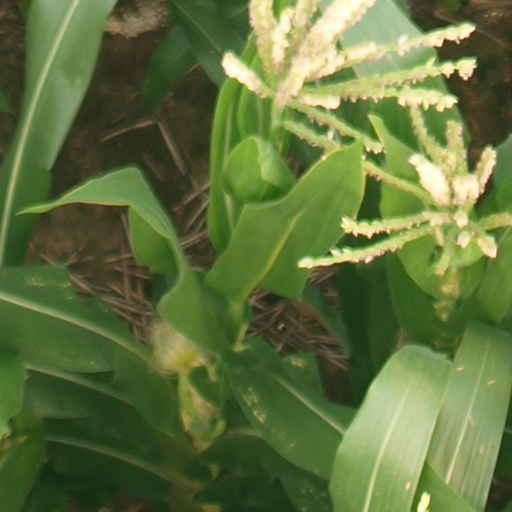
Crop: maize; corn